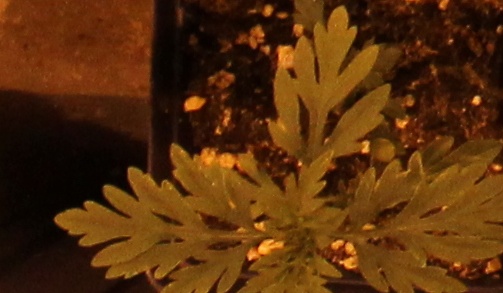
Label: Ragweed